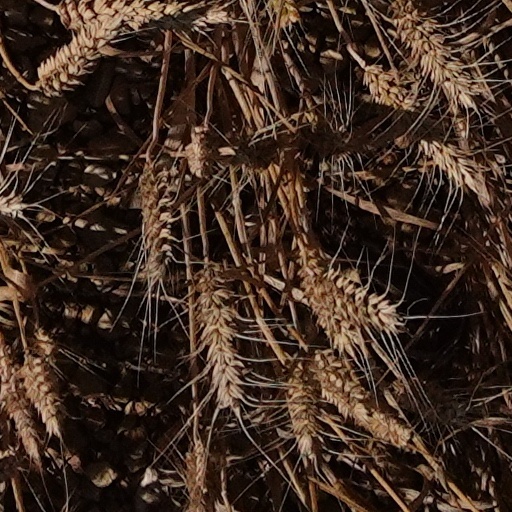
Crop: wheat